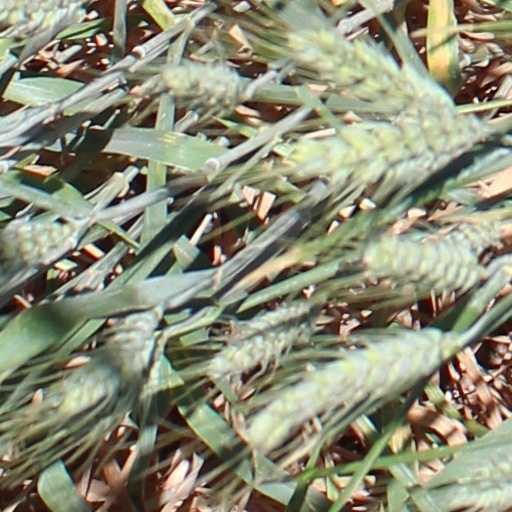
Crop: wheat